Carolingian art

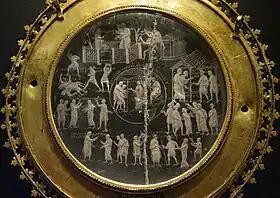
The Lothair Crystal, engraved rock crystal, mid-9th century

Carolingian art comes from the Frankish Empire in the period of roughly 120 years from about 780 to 900—during the reign of Charlemagne and his immediate heirs—popularly known as the Carolingian Renaissance. The art was produced by and for the court circle and a group of important monasteries under Imperial patronage; survivals from outside this charmed circle show a considerable drop in quality of workmanship and sophistication of design. The art was produced in several centres in what are now France, Germany, Austria, northern Italy and the Low Countries, and received considerable influence, via continental mission centres, from the Insular art of the British Isles, as well as a number of Byzantine artists who appear to have been resident in Carolingian centres.